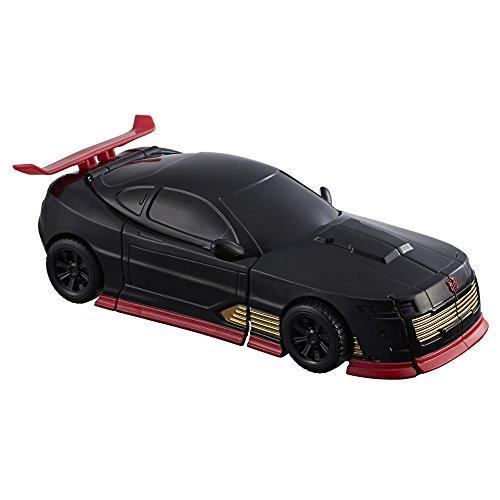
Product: Transformers Allspark Tech Autobot Drift
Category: Toys & Games | Toy Figures & Playsets | Action Figures
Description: Allspark Tech Autobot Drift figure.
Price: $17.86
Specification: ProductDimensions:2.5x7.5x10inches|ItemWeight:8ounces|ShippingWeight:8ounces(Viewshippingratesandpolicies)|DomesticShipping:ItemcanbeshippedwithinU.S.|InternationalShipping:ThisitemcanbeshippedtoselectcountriesoutsideoftheU.S.LearnMore|ASIN:B06XW7FN8T|Itemmodelnumber:C3420|Manufacturerrecommendedage:6yearsandup